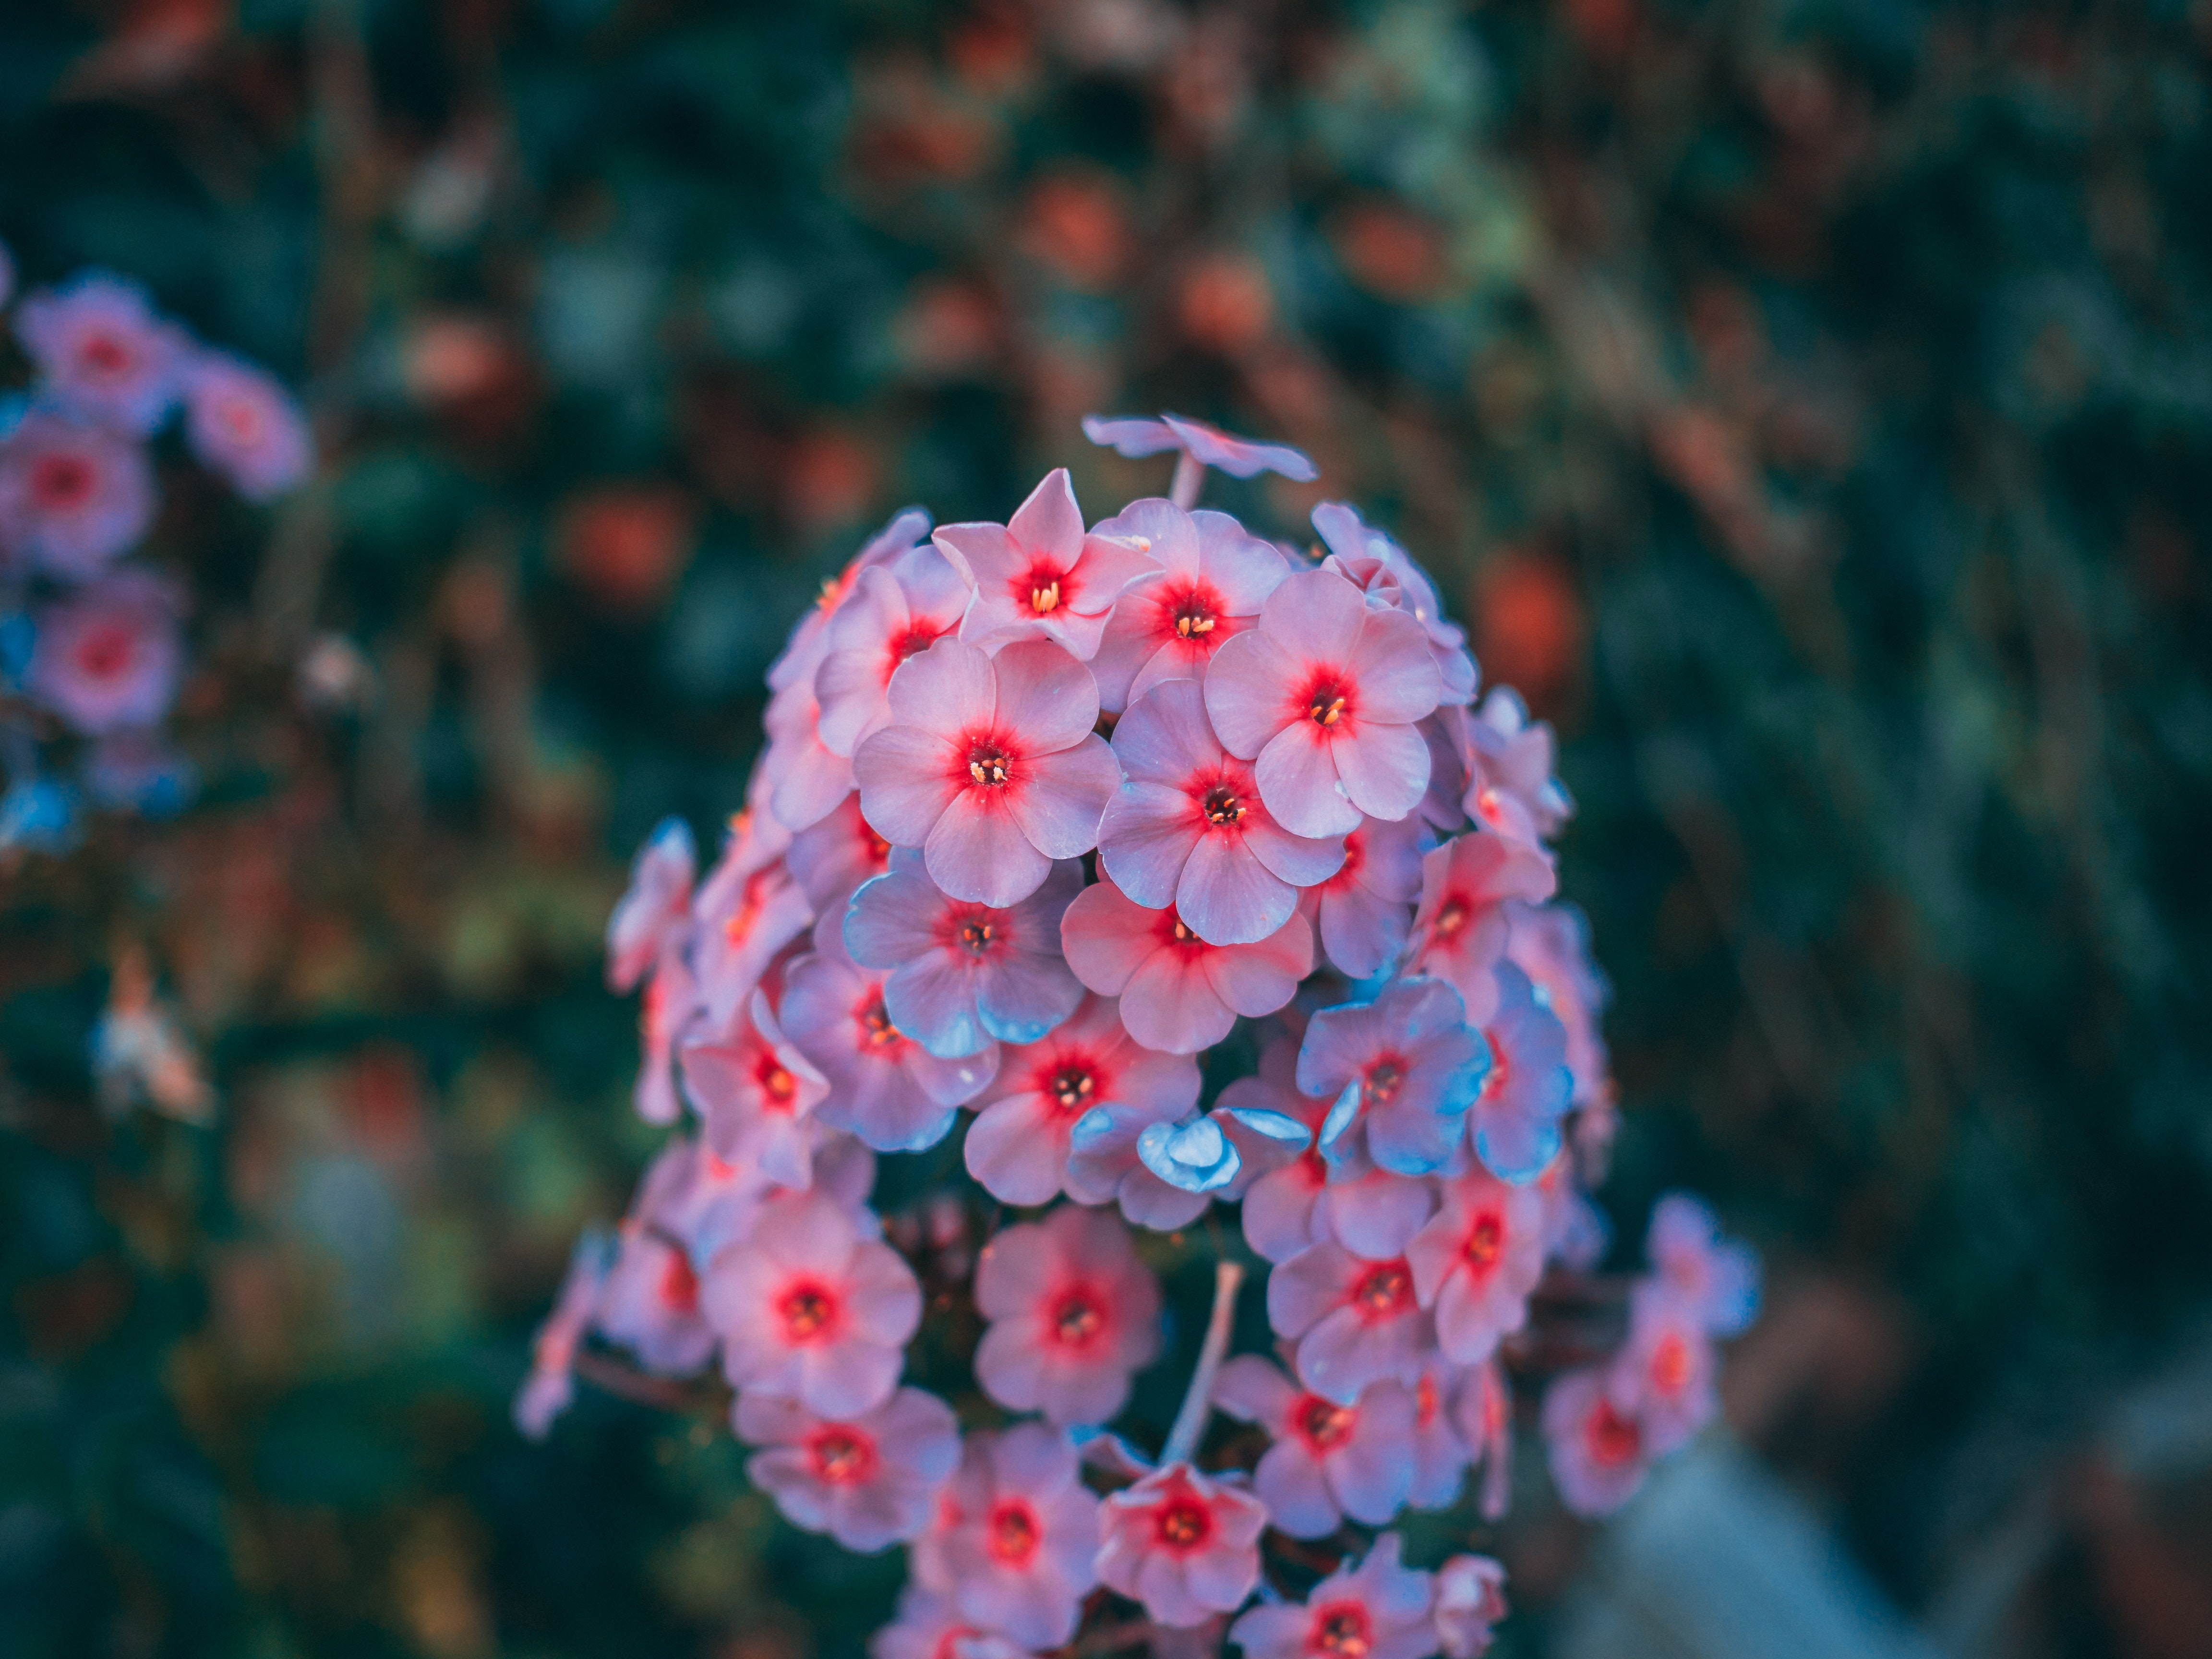
flower, pink, plant, flora, spring, petal, blossom, macro photography